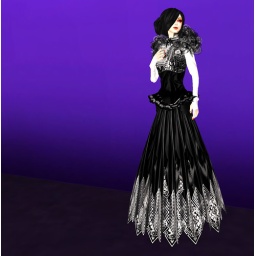
black and white dress long in front of violet